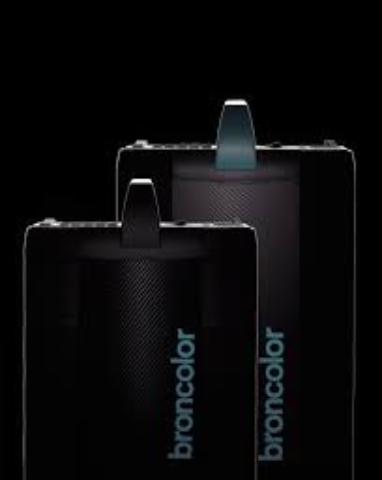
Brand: Bron Elektronik
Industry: Electronic